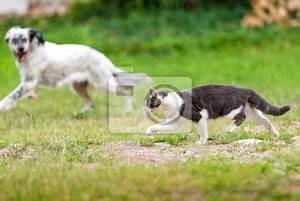
dog